Yokohama City University

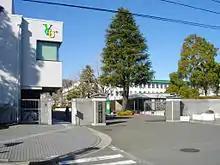
Kanazawa-Hakkei Campus

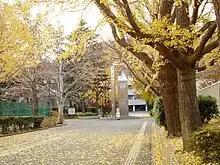
The clock tower in autumn

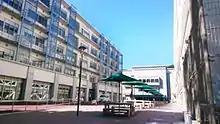
Science Research Building in Kanazawa-hakkei Campus

The Kanazawa-Hakkei Campus in Kanazawa-ku, Yokohama is one of the main campuses of YCU. Yochy, the mascot of YCU is a ginkgo leaf, from the trees found throughout the campus. One of the university's landmarks, the clock tower, is on this campus.